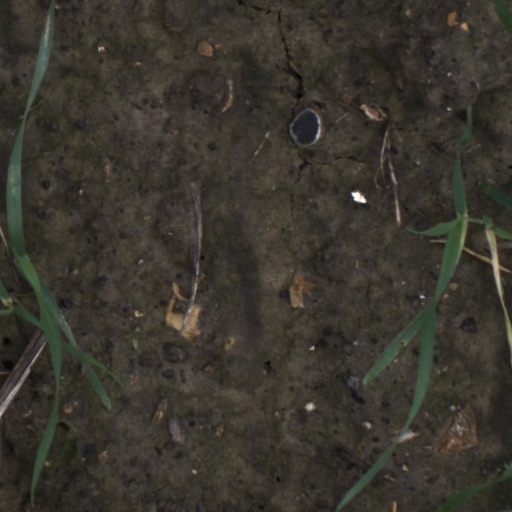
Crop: wheat